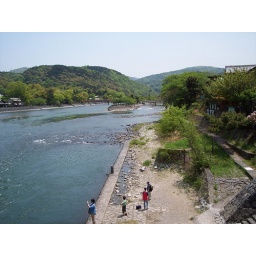
Picture of the river from the bridge near Uji temple.